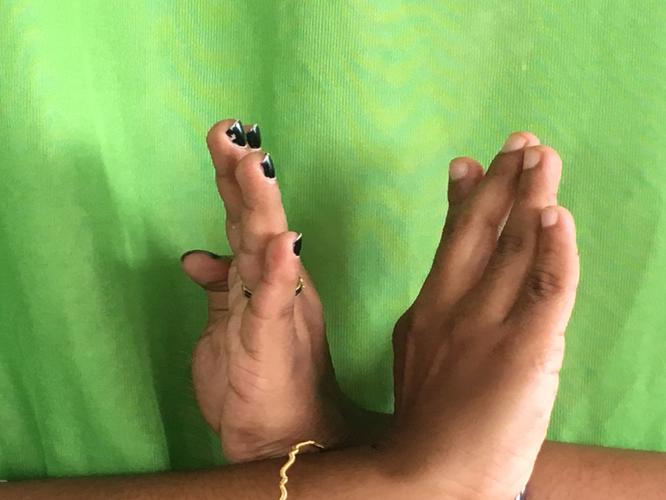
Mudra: Swastikam
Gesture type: double_hand